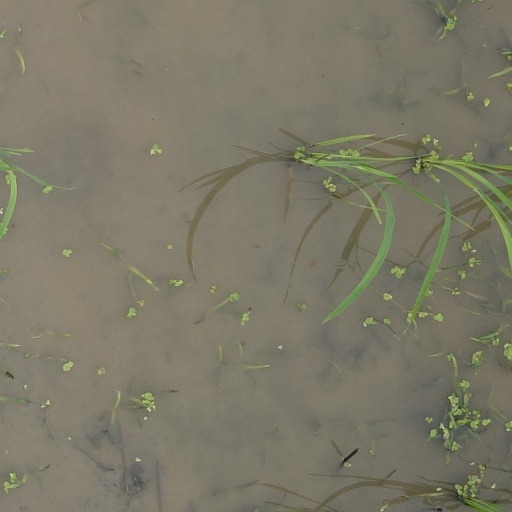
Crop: rice